Adolis García

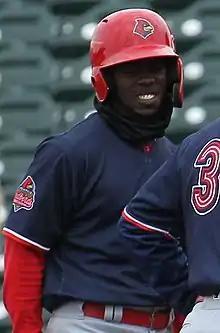
García with the Memphis Redbirds

García began the 2018 season with Memphis. The Cardinals promoted him to the major leagues on August 6. In 112 games for Memphis, he batted .256 with 22 home runs, 71 RBIs, 159 strikeouts, and 10 stolen bases. In 21 games for St. Louis, he recorded two hits, one of them being a double, and one RBI in 17 at bats.